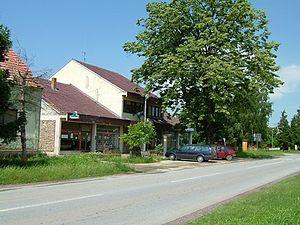
Srijemske Laze est un village situé dans le comitat de Vukovar-Syrmie, en Croatie. Le village est habité par des Serbes et comptait 652 habitants au recensement de 2001.